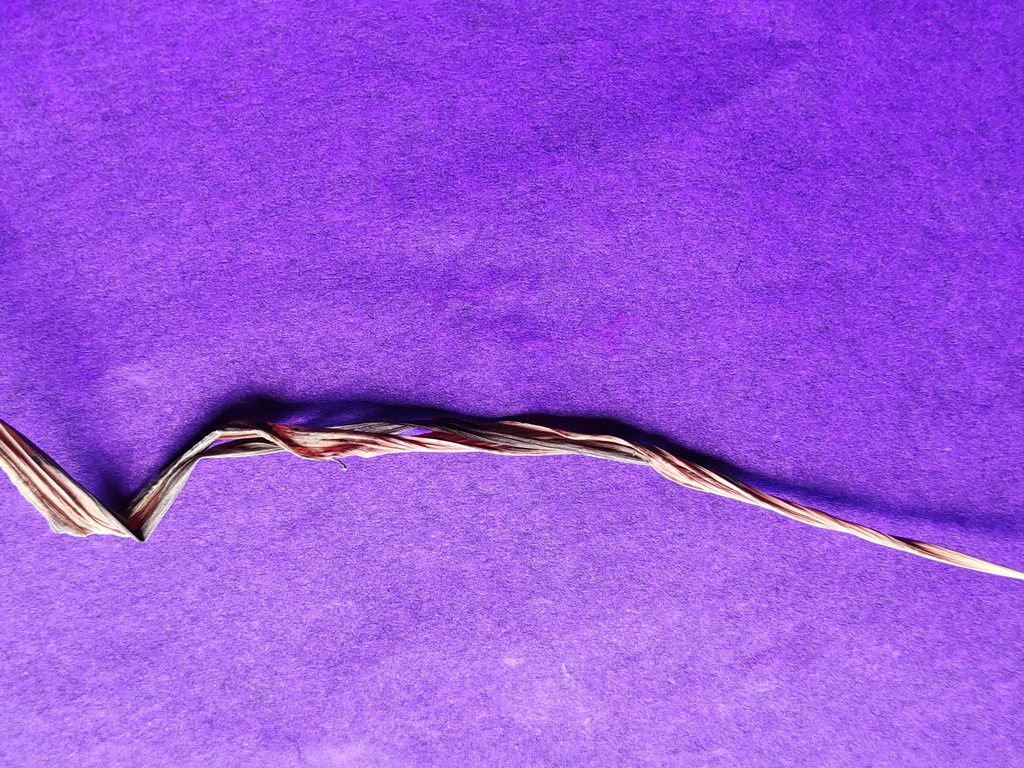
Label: Dried